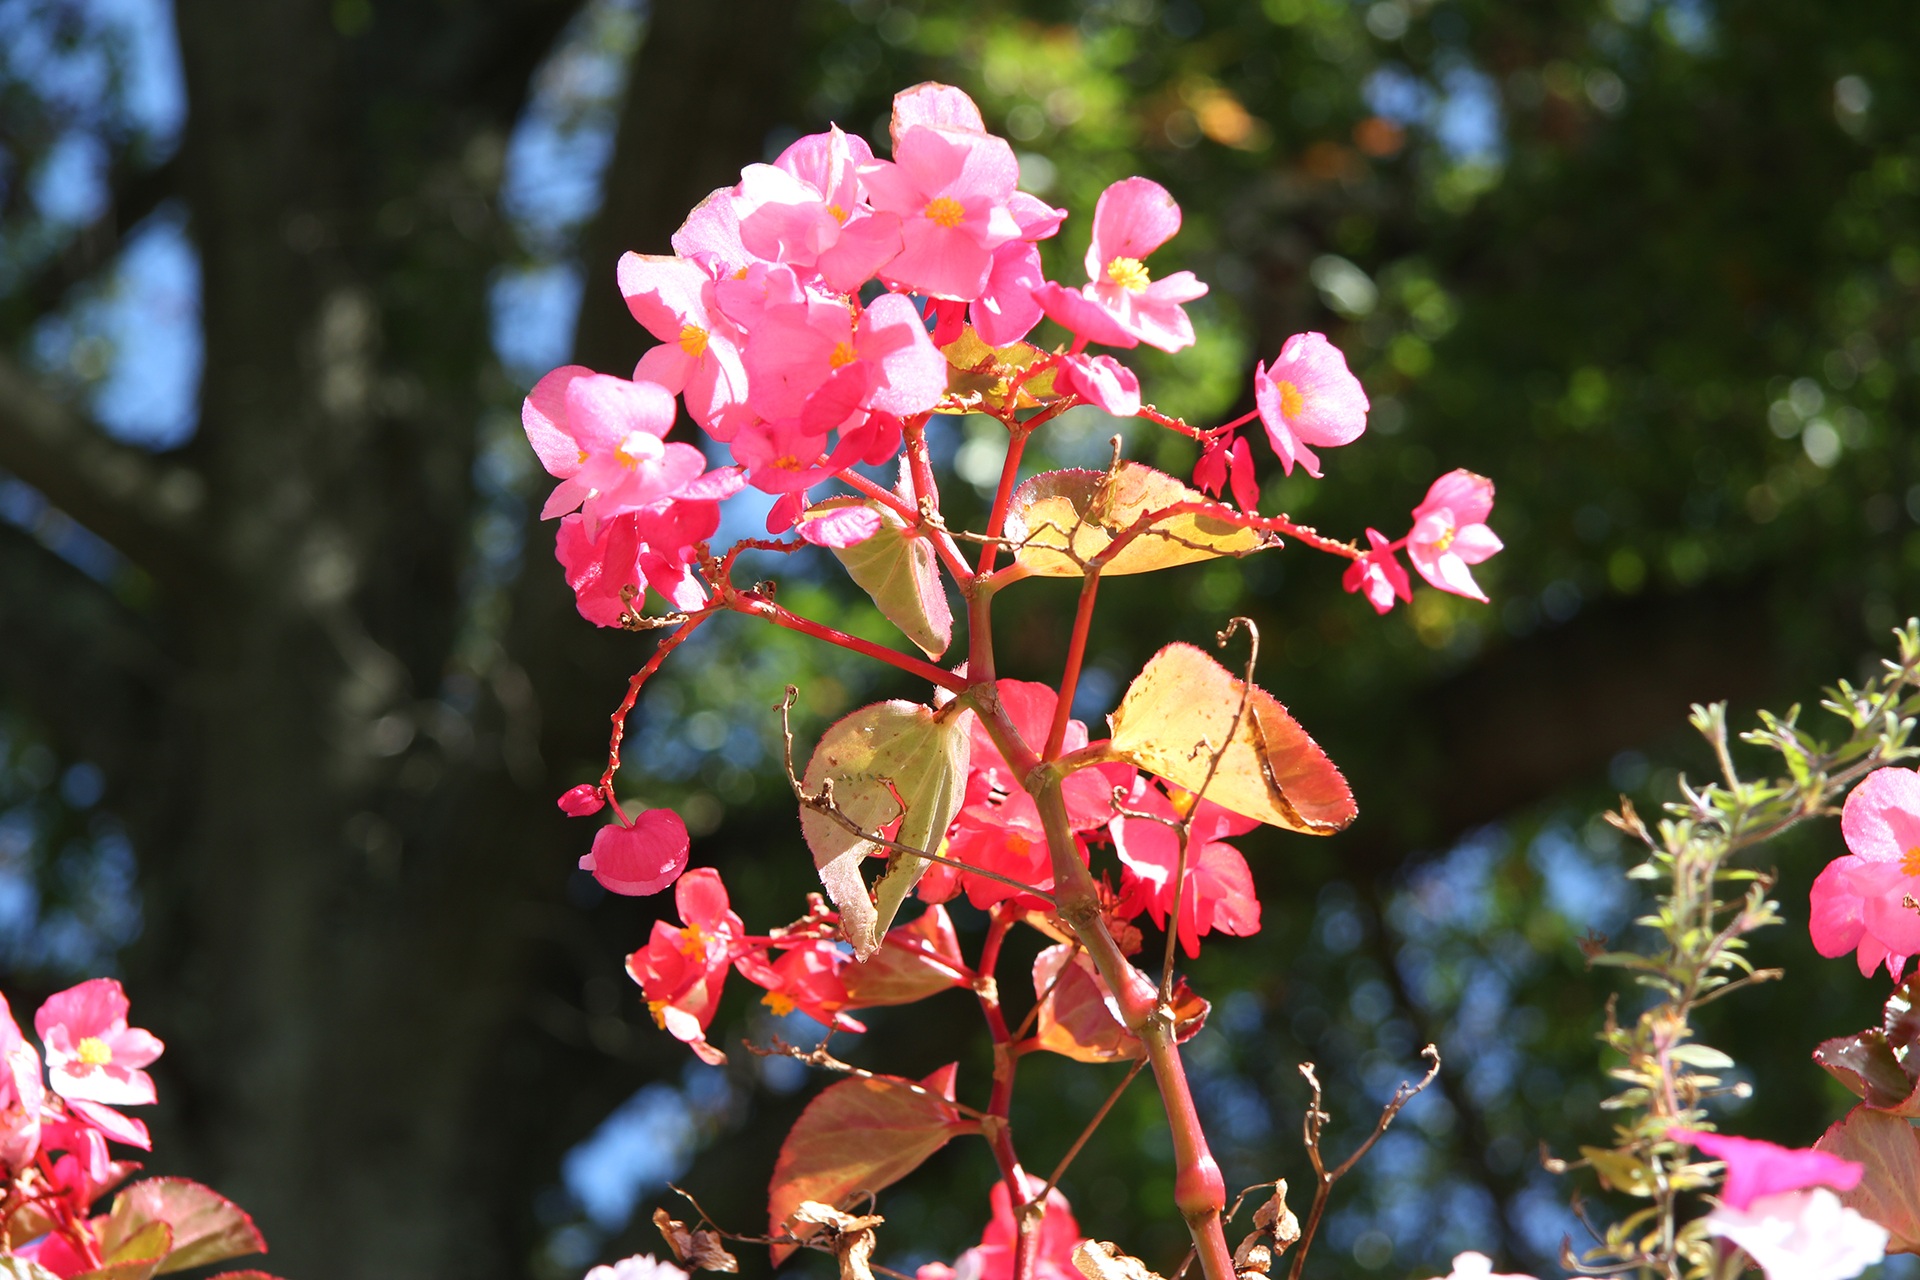
tree, nature, branch, blossom, plant, leaf, flower, petal, bloom, floral, spring, macro, botany, colorful, garden, pink, flora, season, plants, flowers, petals, shrub, pink flowers, flowering plant, woody plant, land plant